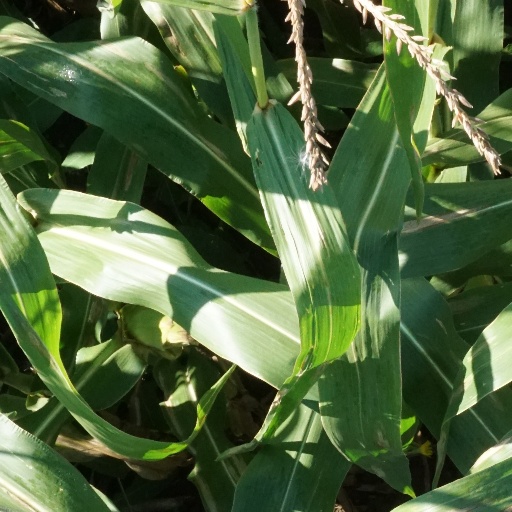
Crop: maize; corn